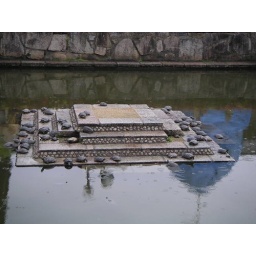
The turtles were all out the water and basking in the rain.